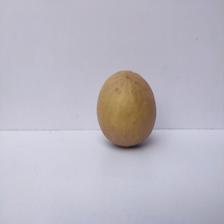
Size: Large